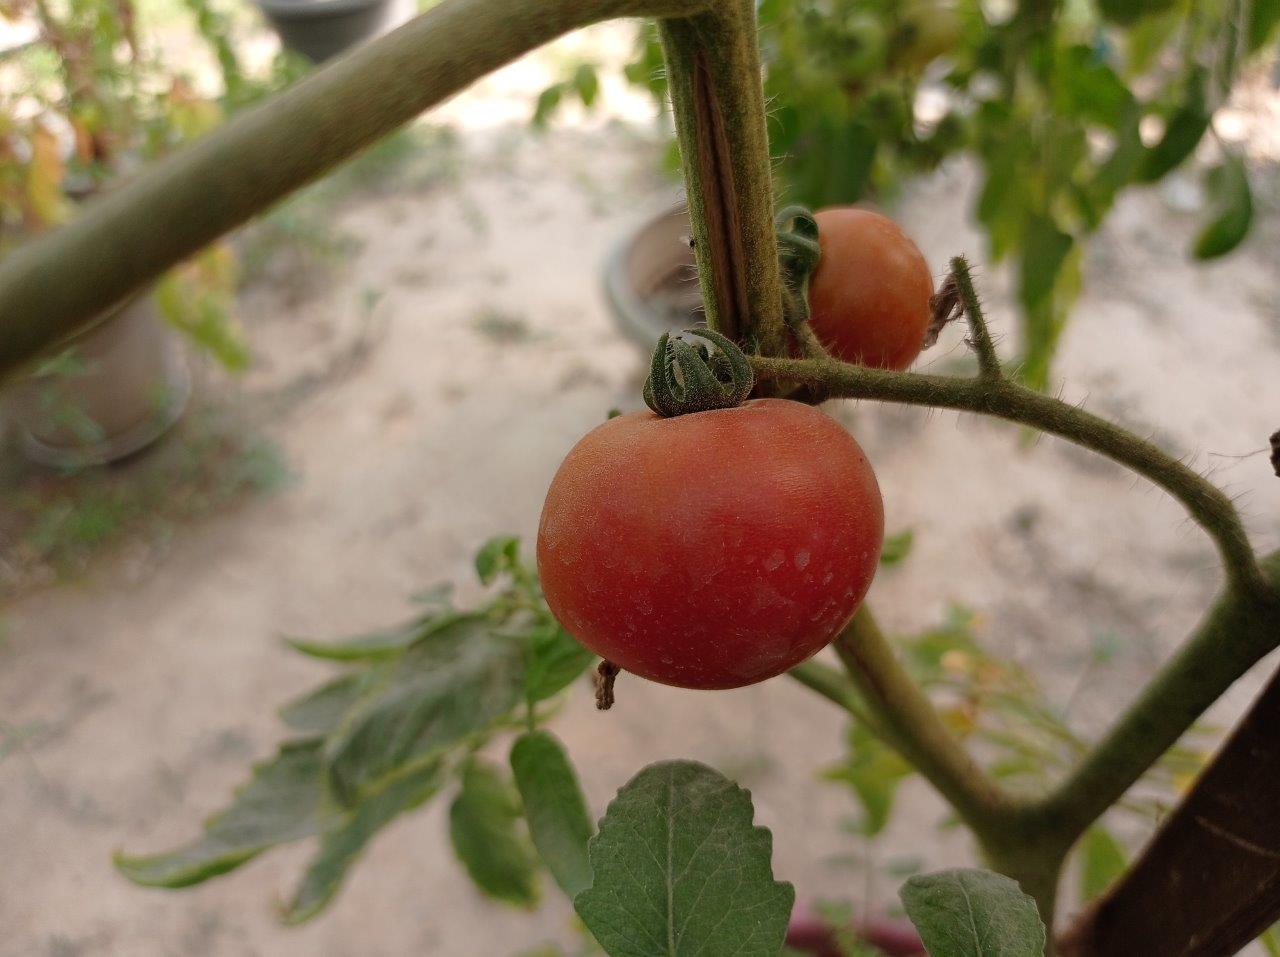
Maturity: Mature